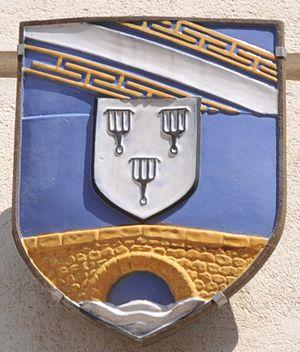
Blason de Pont-sur-Seine